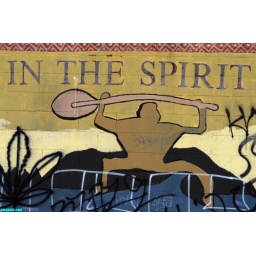
a wall around a ventura county beach carpark